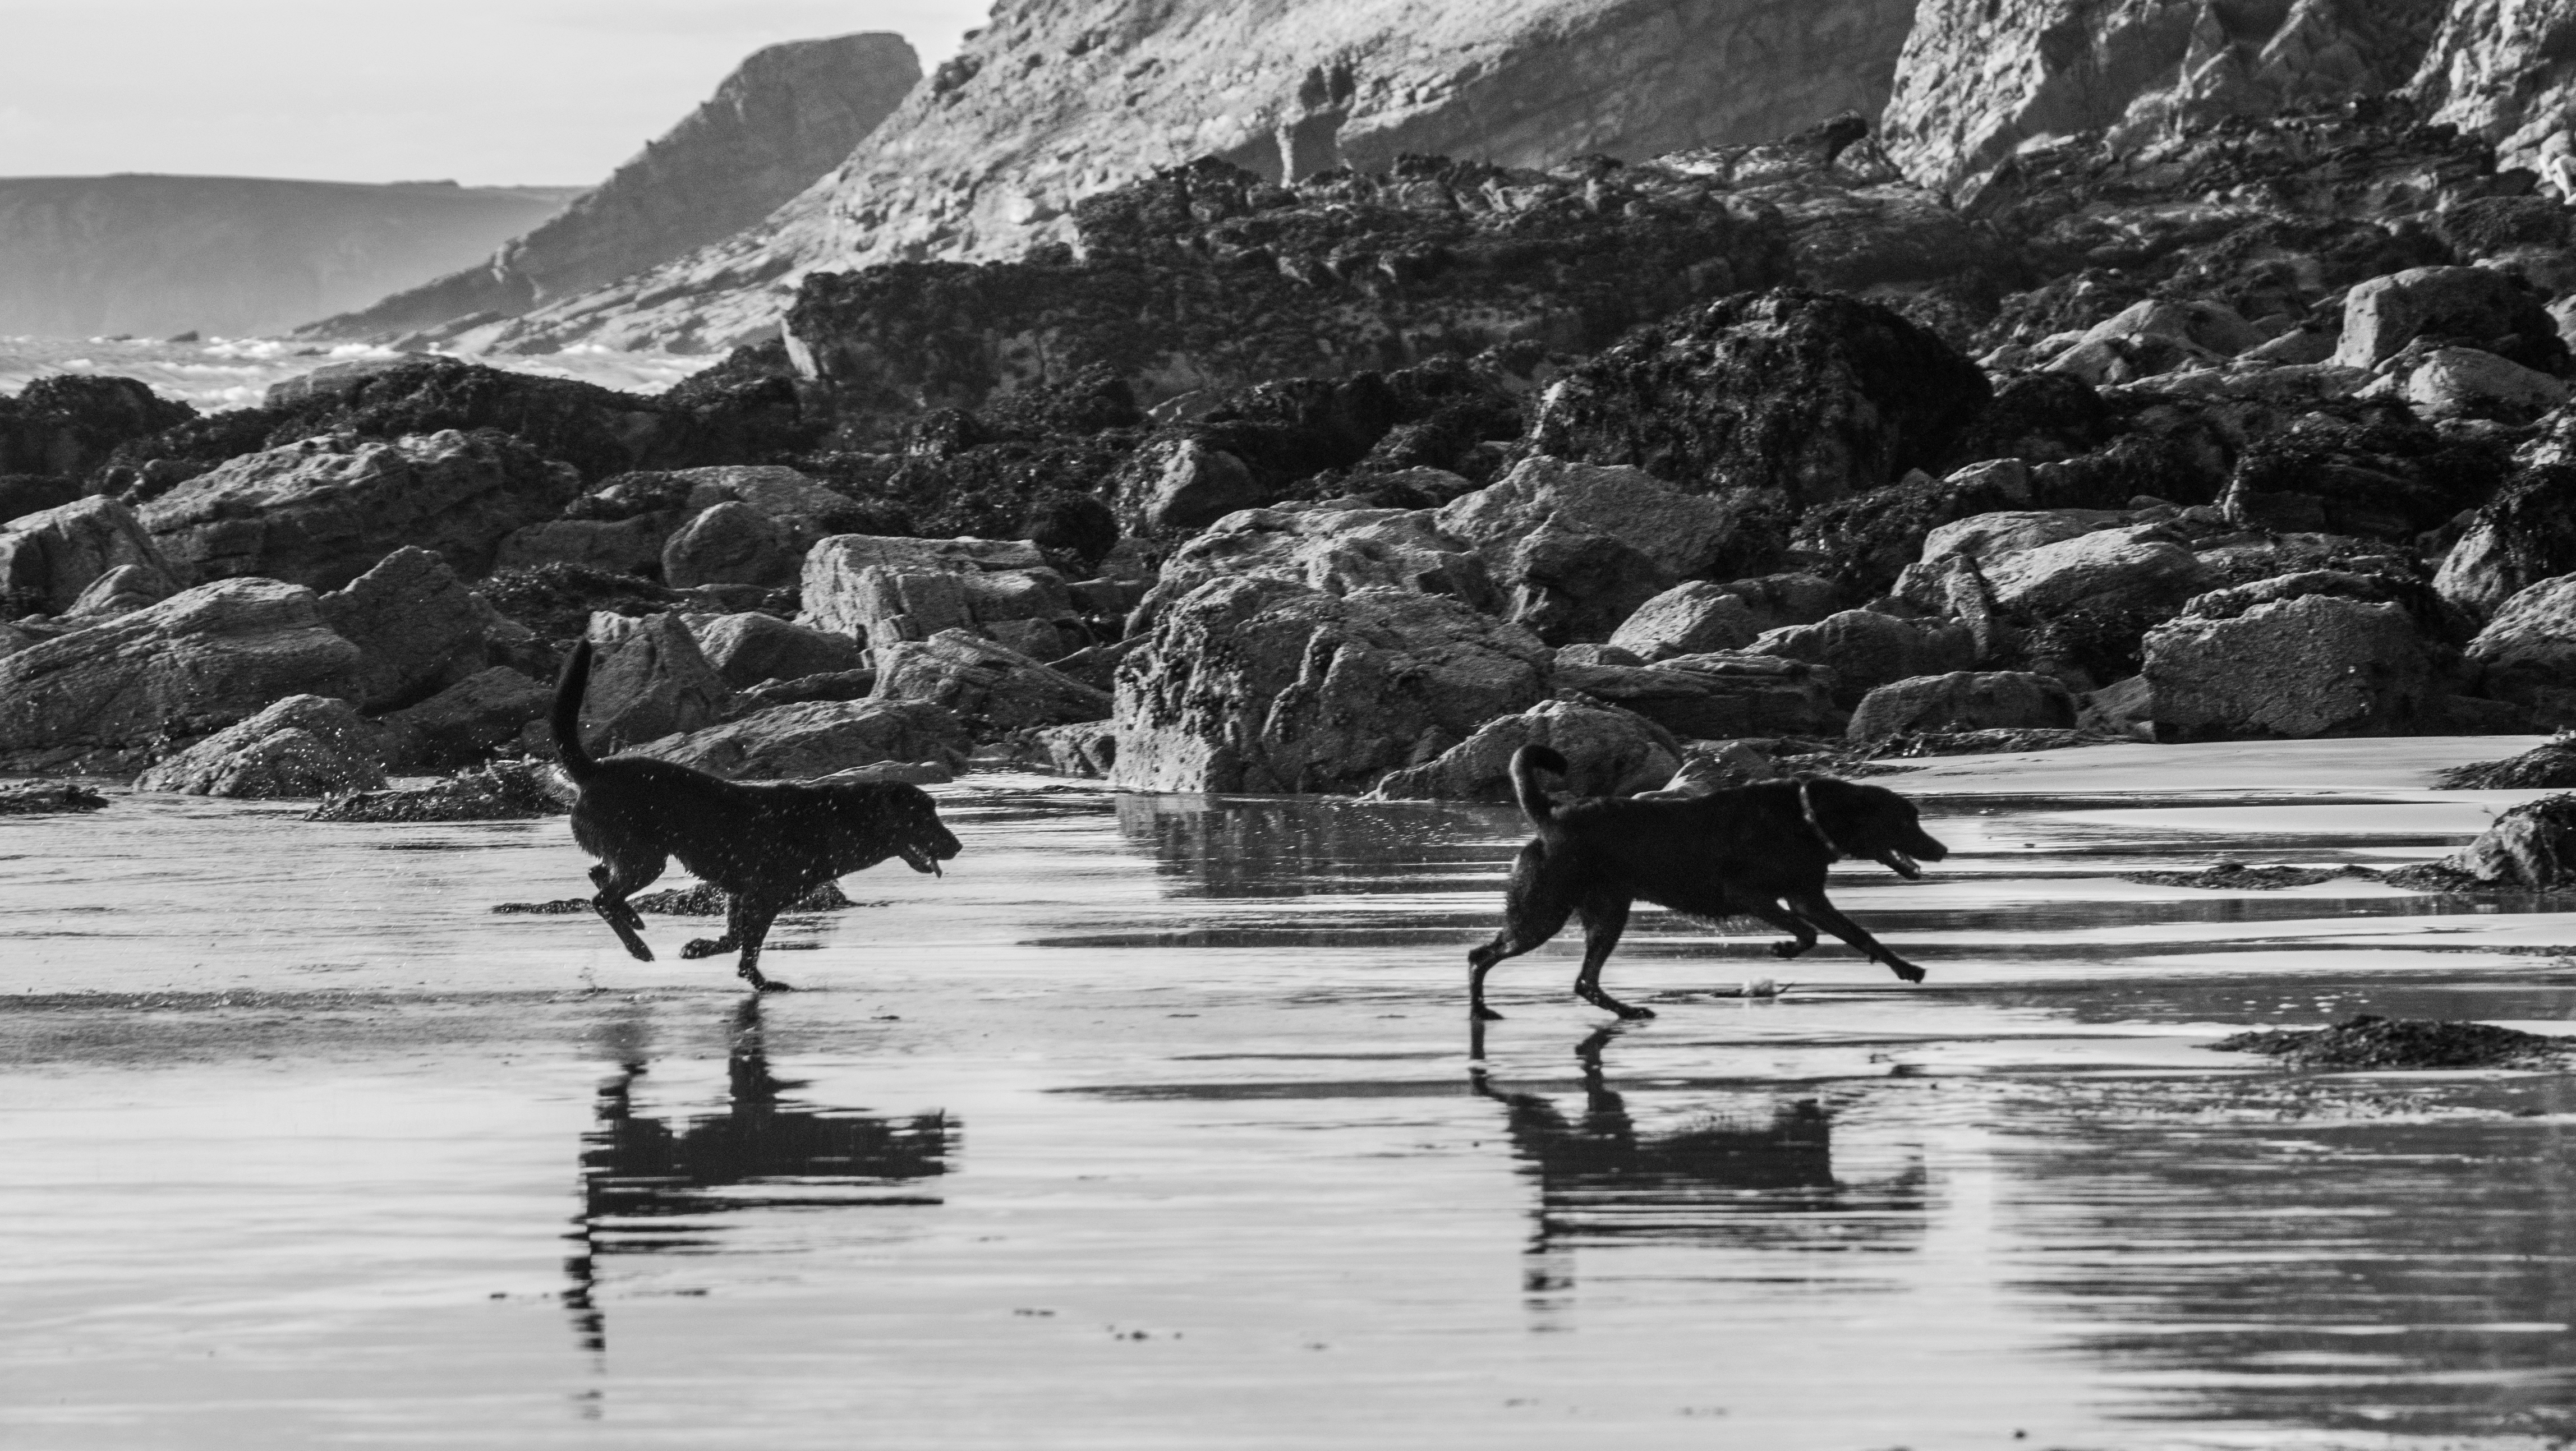
beach, sea, coast, water, rock, black and white, white, running, run, dog, animal, seaside, rocky, black, monochrome, rocks, bw, wales, dogs, haven, animals, noir, blanc, pair, labrador, bn, chase, pembrokeshire, runs, druidston, chasing, labradors, chases, monochrome photography